8th Legions' Infantry Regiment

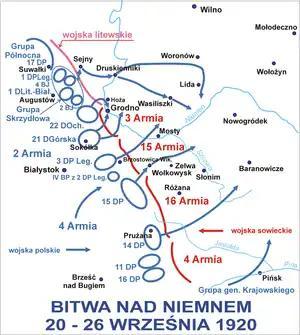
Battle of the Niemen River 1920

The regiment fought in Eastern Galicia and Volhynia from December 1918 until June 1919, suffering heavy losses. Among others, it clashed with the Ukrainians at Rawa Ruska (January 3, 1919), Zolkiew (March 9, 1919), Magierów, Sknilow, Niemirow (March 12, 1919) and Belz.